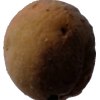
Label: peach